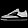
Label: Sneaker